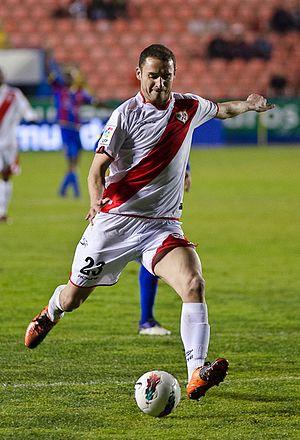
Andrija Delibašić. 1,88 m pour 84 kg.